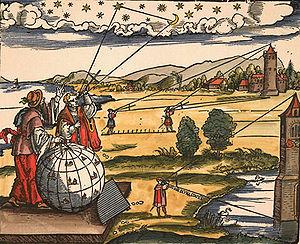
Bernard Raphael Goldstein est un historien des sciences américain et professeur émérite à l'université de Pittsburgh. Goldstein a publié sur l'histoire de l'astronomie dans la civilisation médiévale islamique et juive et le début des temps modernes.
Tycho Brahe, né Tyge Ottesen Brahe, est un astronome danois, issu d'une grande famille associée de longue date aux affaires du royaume. Sa région natale, la Scanie, fait désormais partie de la Suède.
Le bâton de Jacob, également appelé arbalestrille ou arbalète, est un ancien instrument utilisé pour la mesure des angles en astronomie, puis pour la navigation : distance angulaire entre deux corps célestes, ou angle entre l’horizon et un astre. Les arpenteurs en ont également tiré parti un temps pour des mesures d'angles mais aussi de distances.
František Kupka, dit François Kupka, né à Opočno, le 23 septembre 1871 et mort à Puteaux, le 24 juin 1957, est un peintre tchèque comptant parmi les pionniers de l'abstraction avec Vassily Kandinsky, Gino Severini, Piet Mondrian, Kasimir Malevitch, Auguste Herbin et Robert Delaunay.